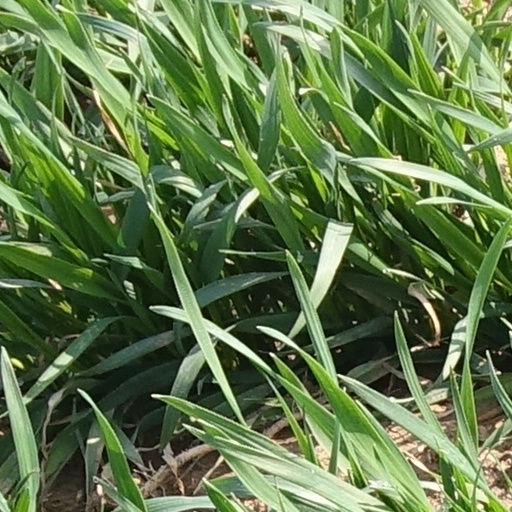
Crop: wheat